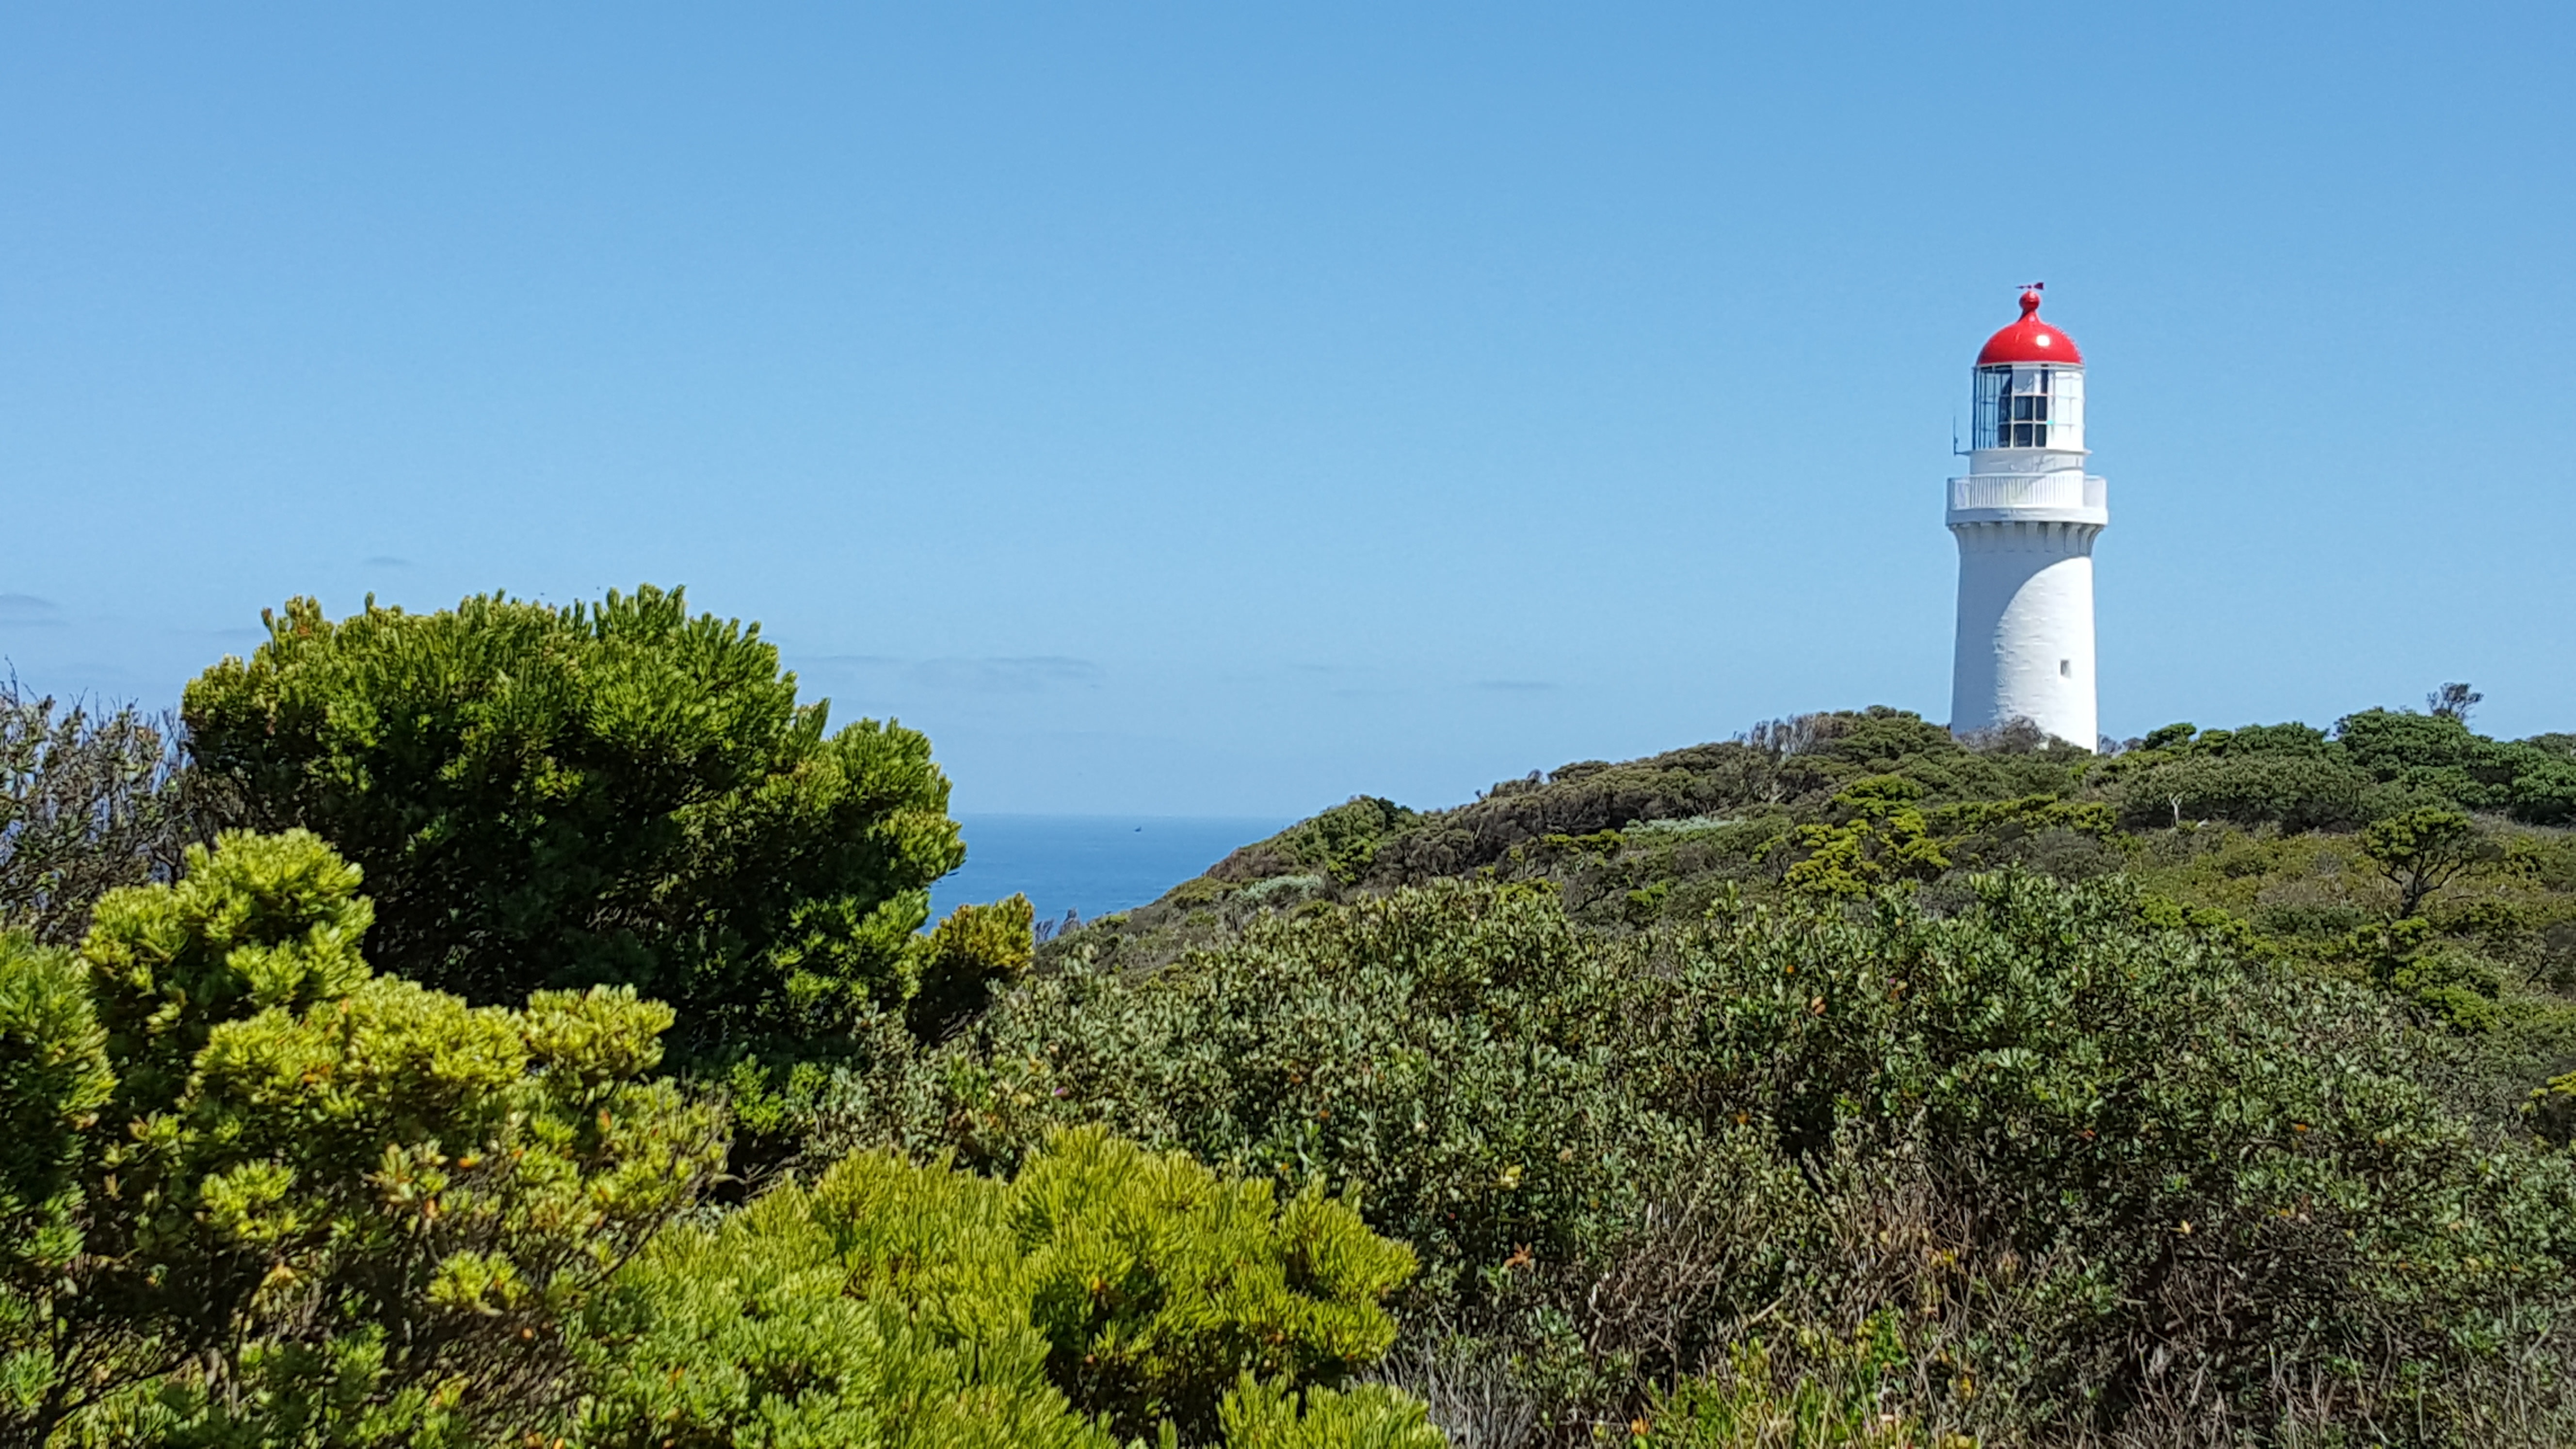
sea, coast, lighthouse, hill, tower